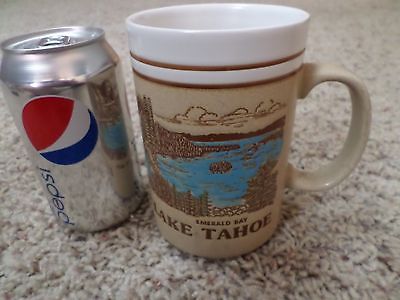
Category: mug